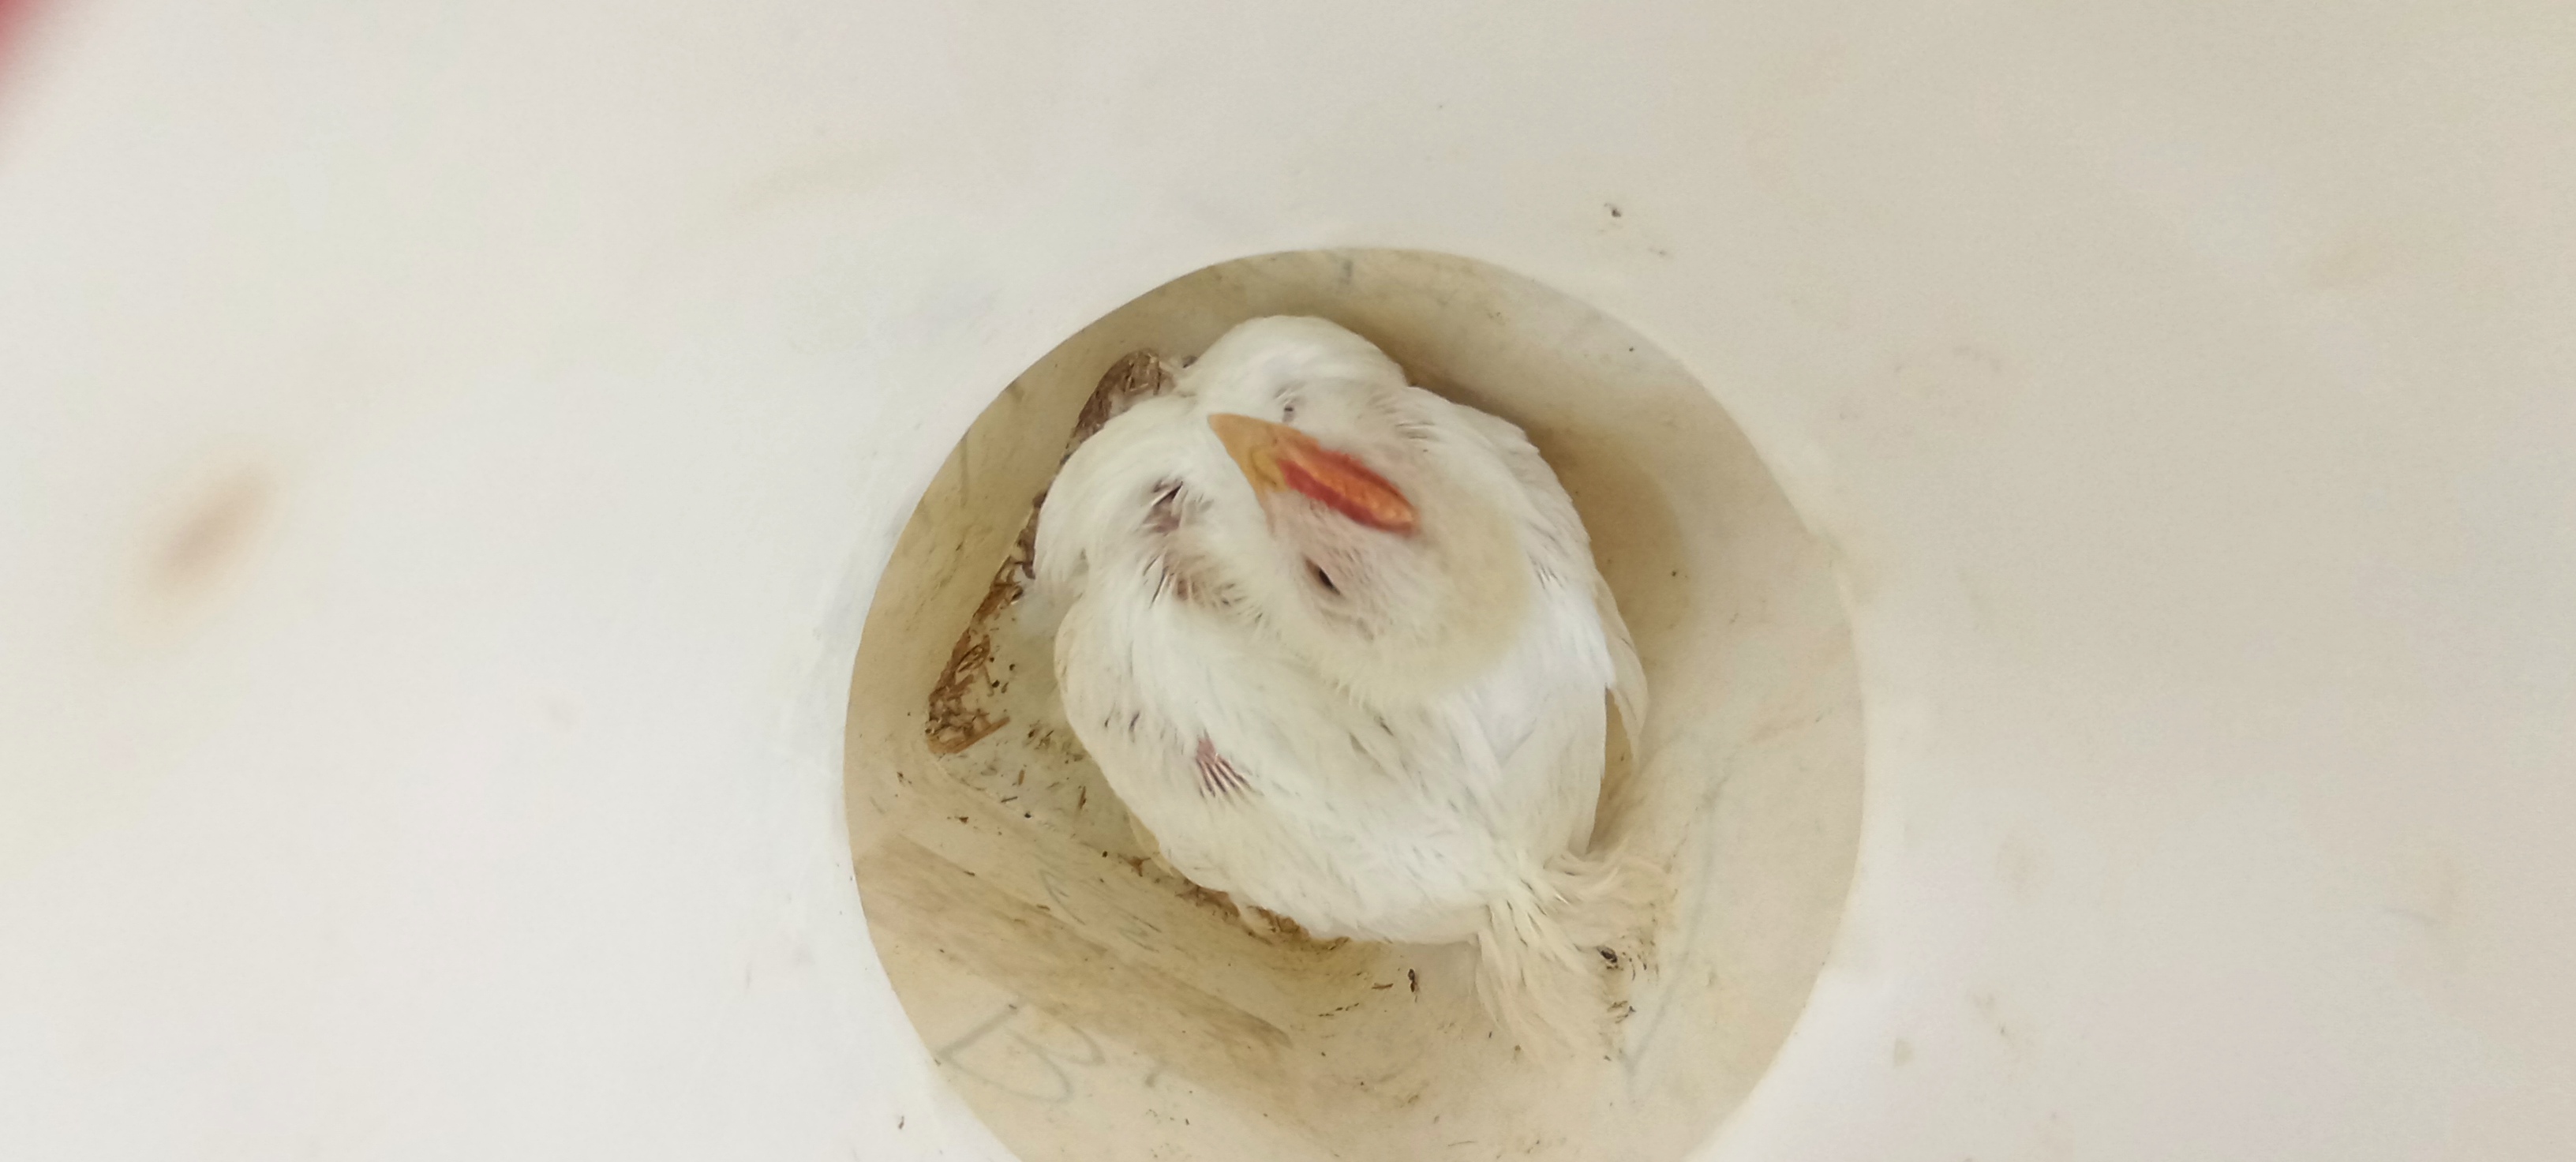
Weight: 2093 g